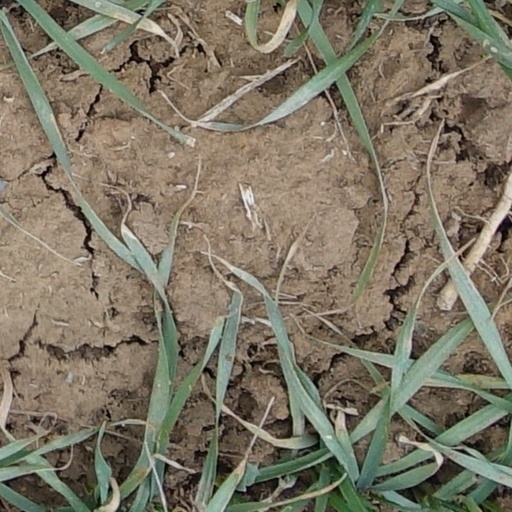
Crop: wheat